Paper money of the Qing dynasty

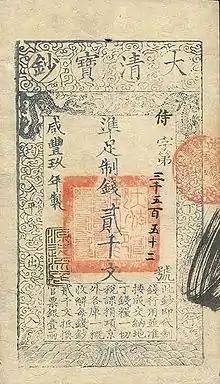
A Great Qing Treasure Note banknote of 2000 "wén" issued in 1859.

During most of the Manchu Qing dynasty, the monetary system largely relied mostly on copper-alloy cash coins denominated in "wén" for small transactions and the general retail market and silver sycees ( or ) denominated in taels for larger transactions and the wholesale market. The general exchange rates between these two currencies fluctuated based both on time and on the location they were traded in, however the official exchange course was set by the imperial government as 1000 of copper-alloy cash coins for 1 tael of silver. Prior to 1800, the exchange rates were actually closer to 700 or 800 for 1 tael, but by the 19th century this had increased to 1200 . By the second half of the 19th century the imperial government of the Qing decided to experiment with cash coins that had a denomination higher than 1 which were known as Daqian, ('large money') because of copper shortages, but as the shortages ran higher the government decided to reintroduce paper money.